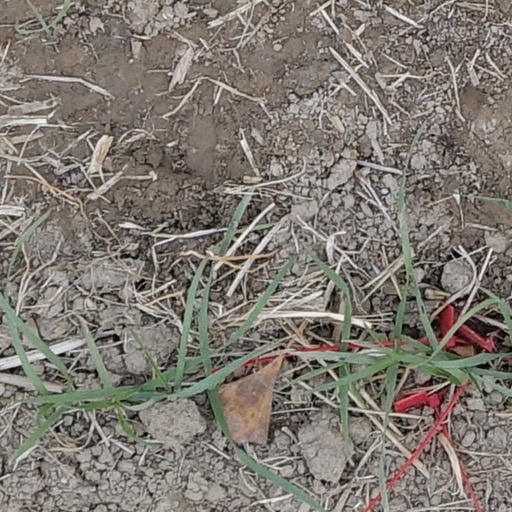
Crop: wheat